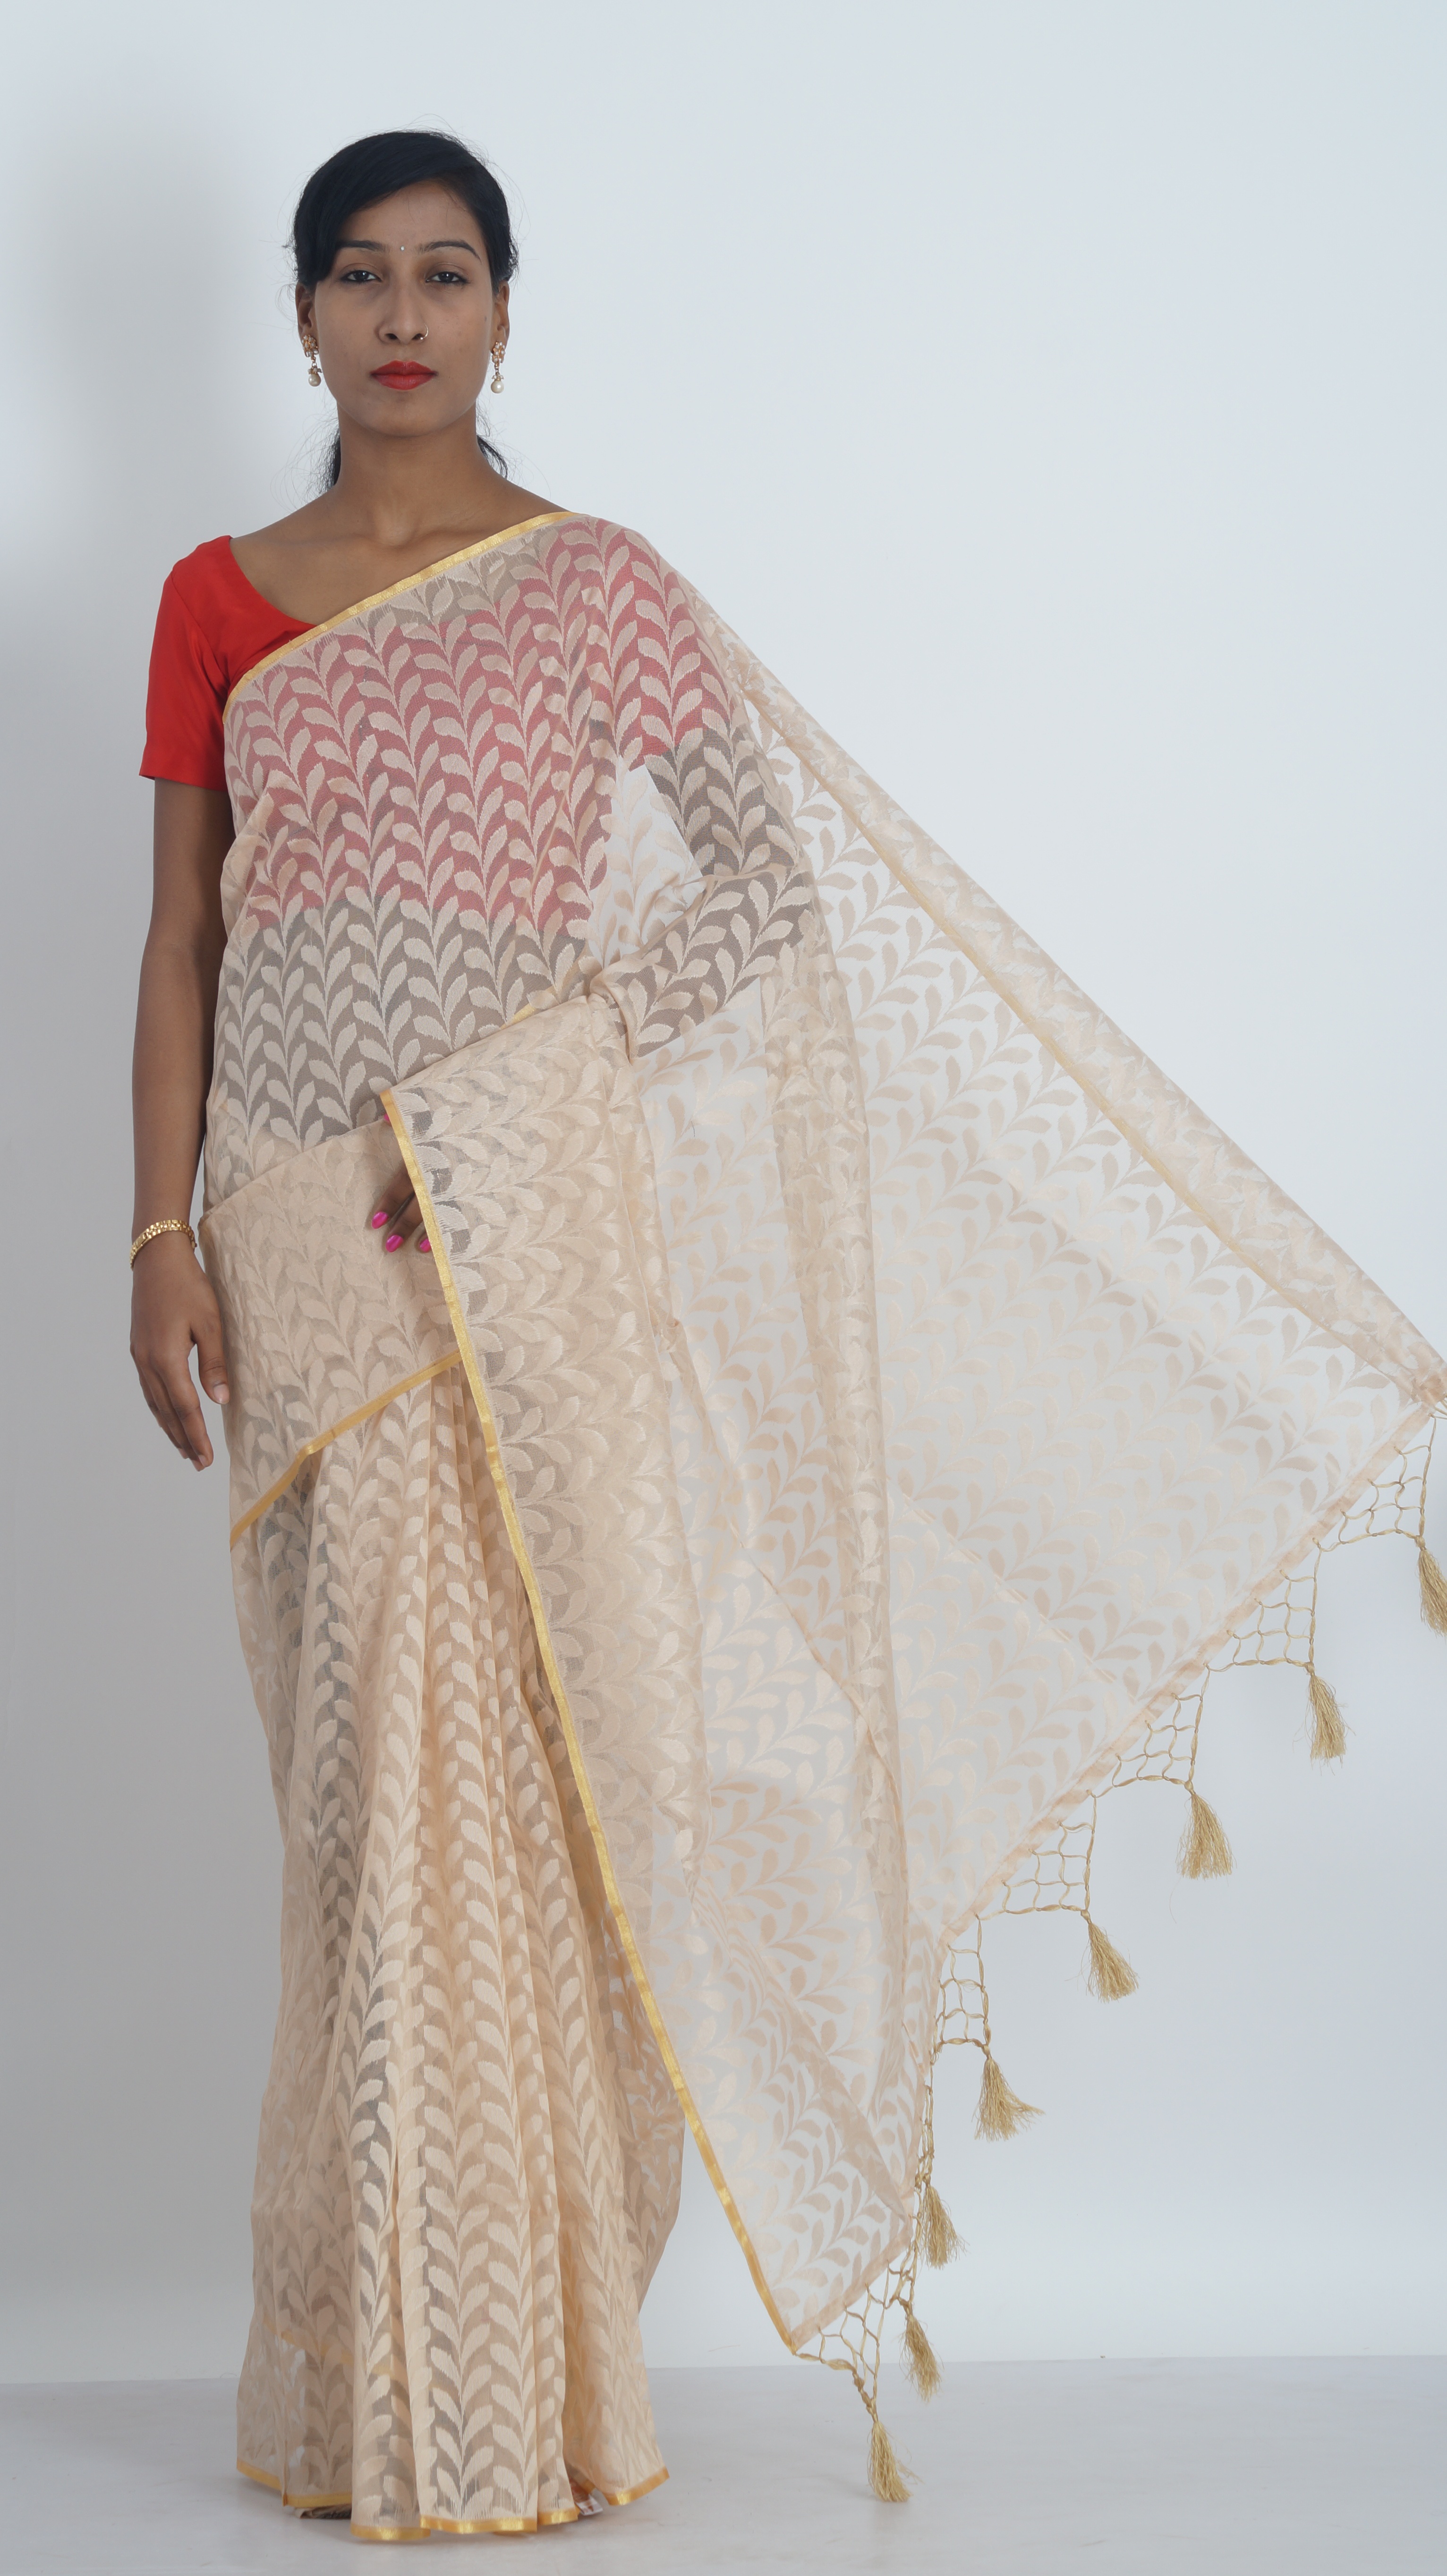
pattern, clothing, wedding dress, textile, design, peach, sari, traditional, gown, fashion design, sarees, womens wear, indian clothing, bridal clothing